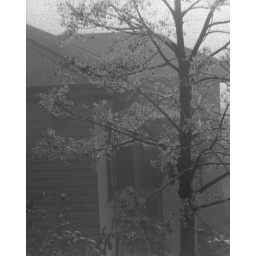
A tree outside the Sandgate house, the street shrouded in mist.